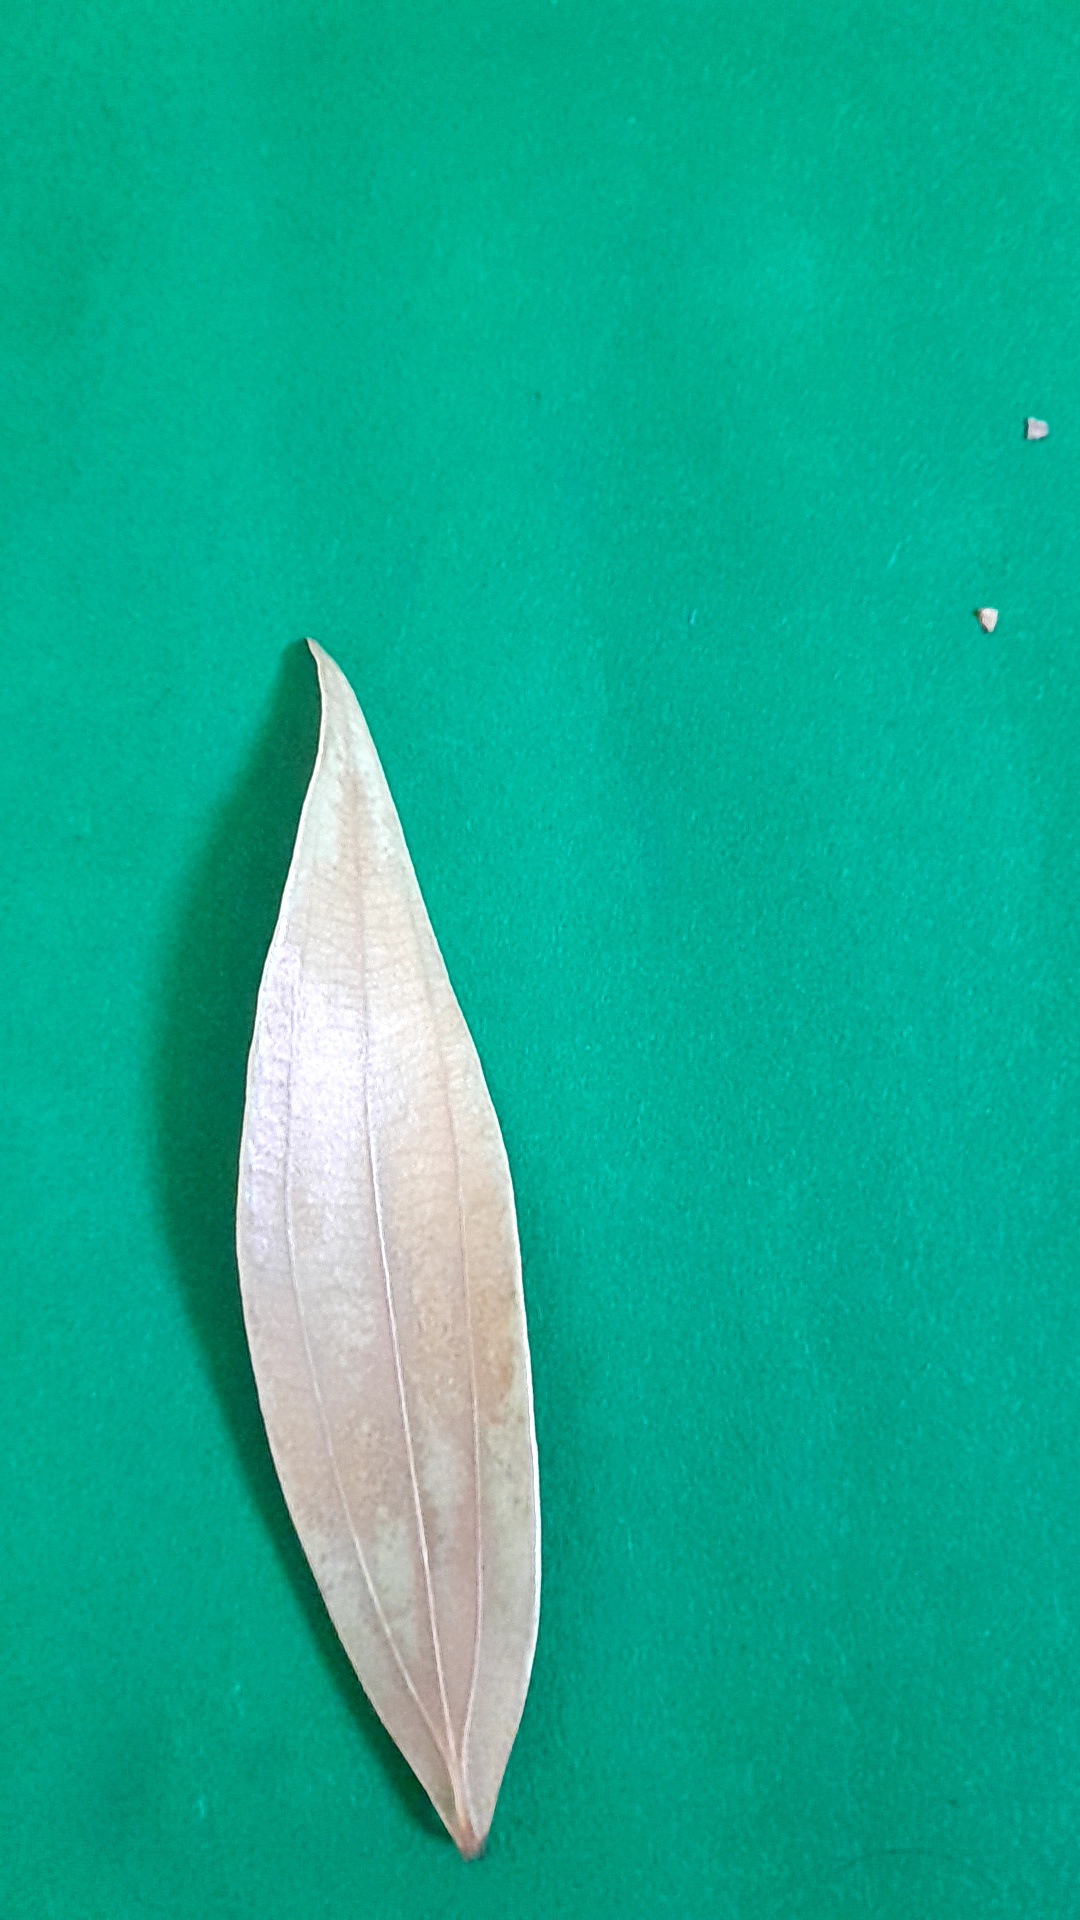
Label: Dry Leaf